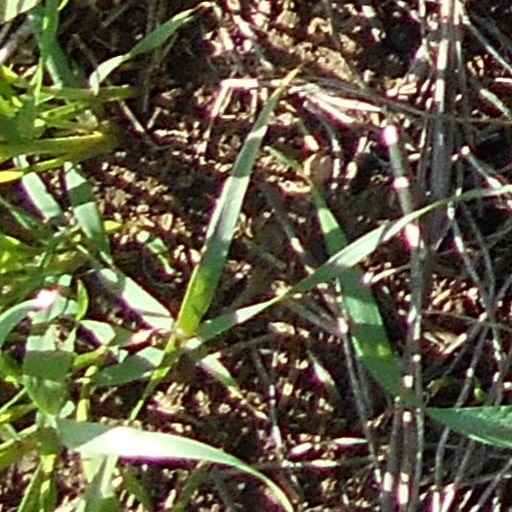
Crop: wheat